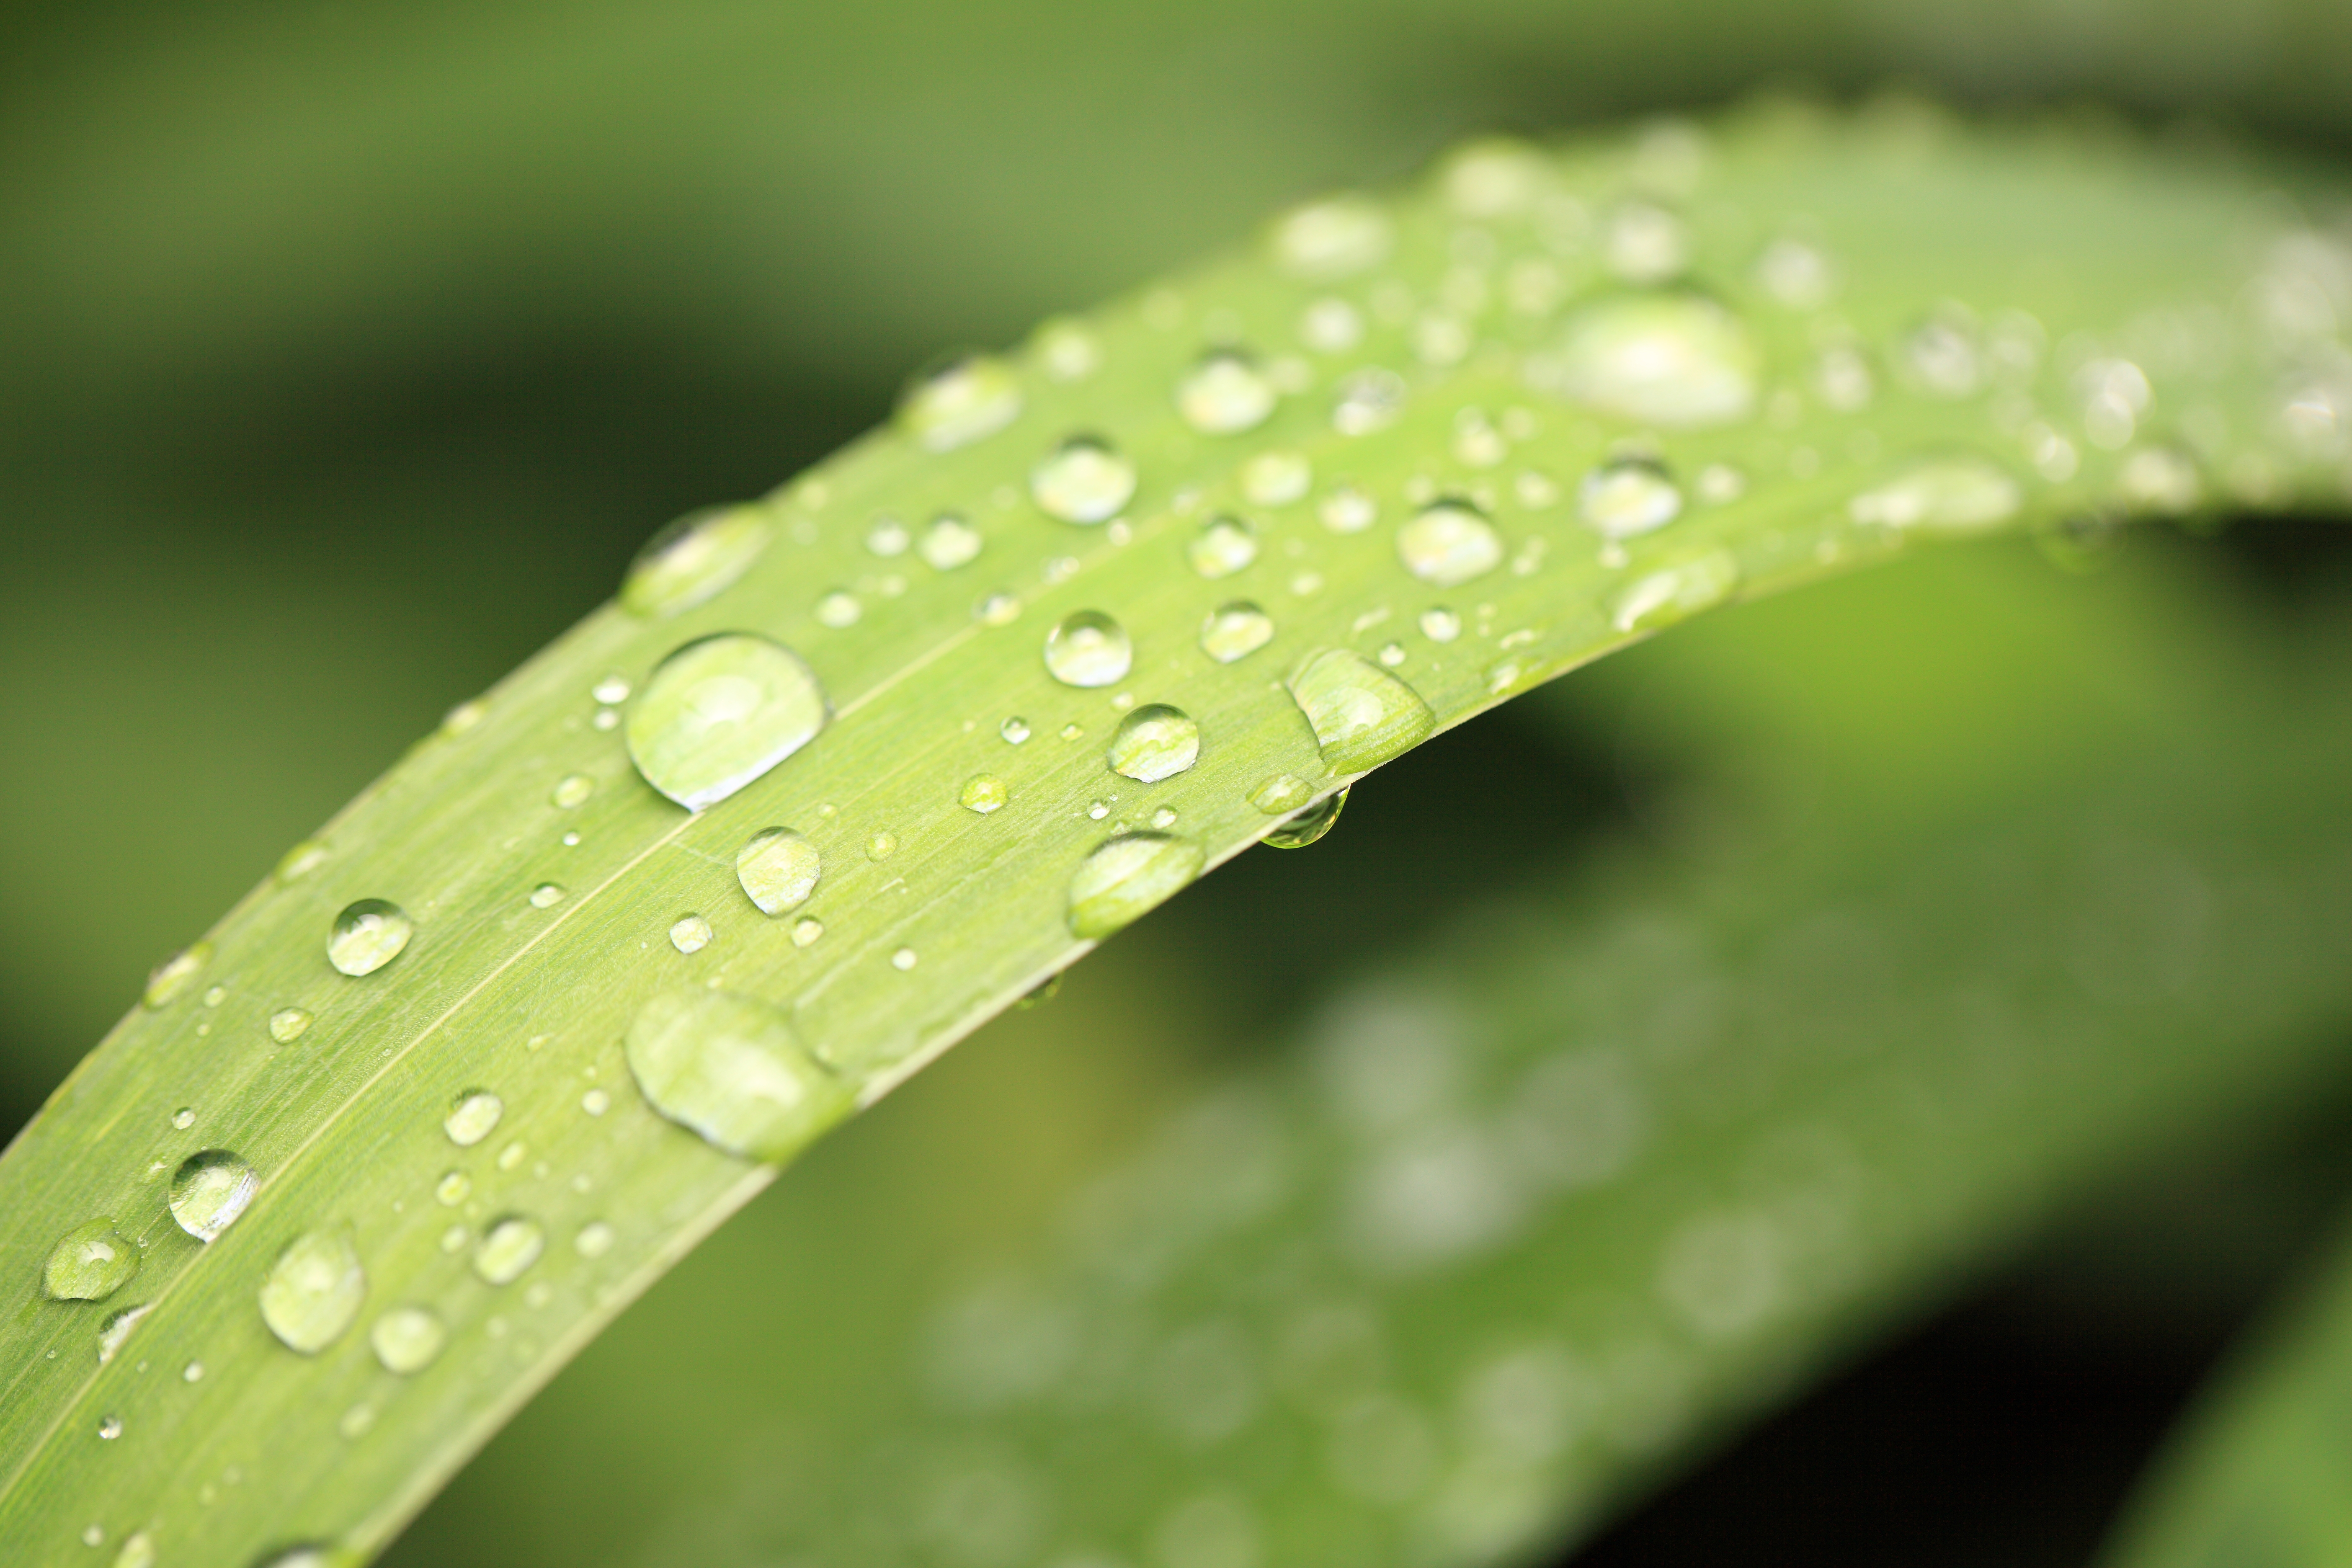
water, nature, grass, drop, dew, plant, photography, leaf, flower, petal, green, high, botany, flora, close up, 5d, hires, markii, hi, res, resolution, moisture, macro photography, taxonomy binomial irisensata, plant stem